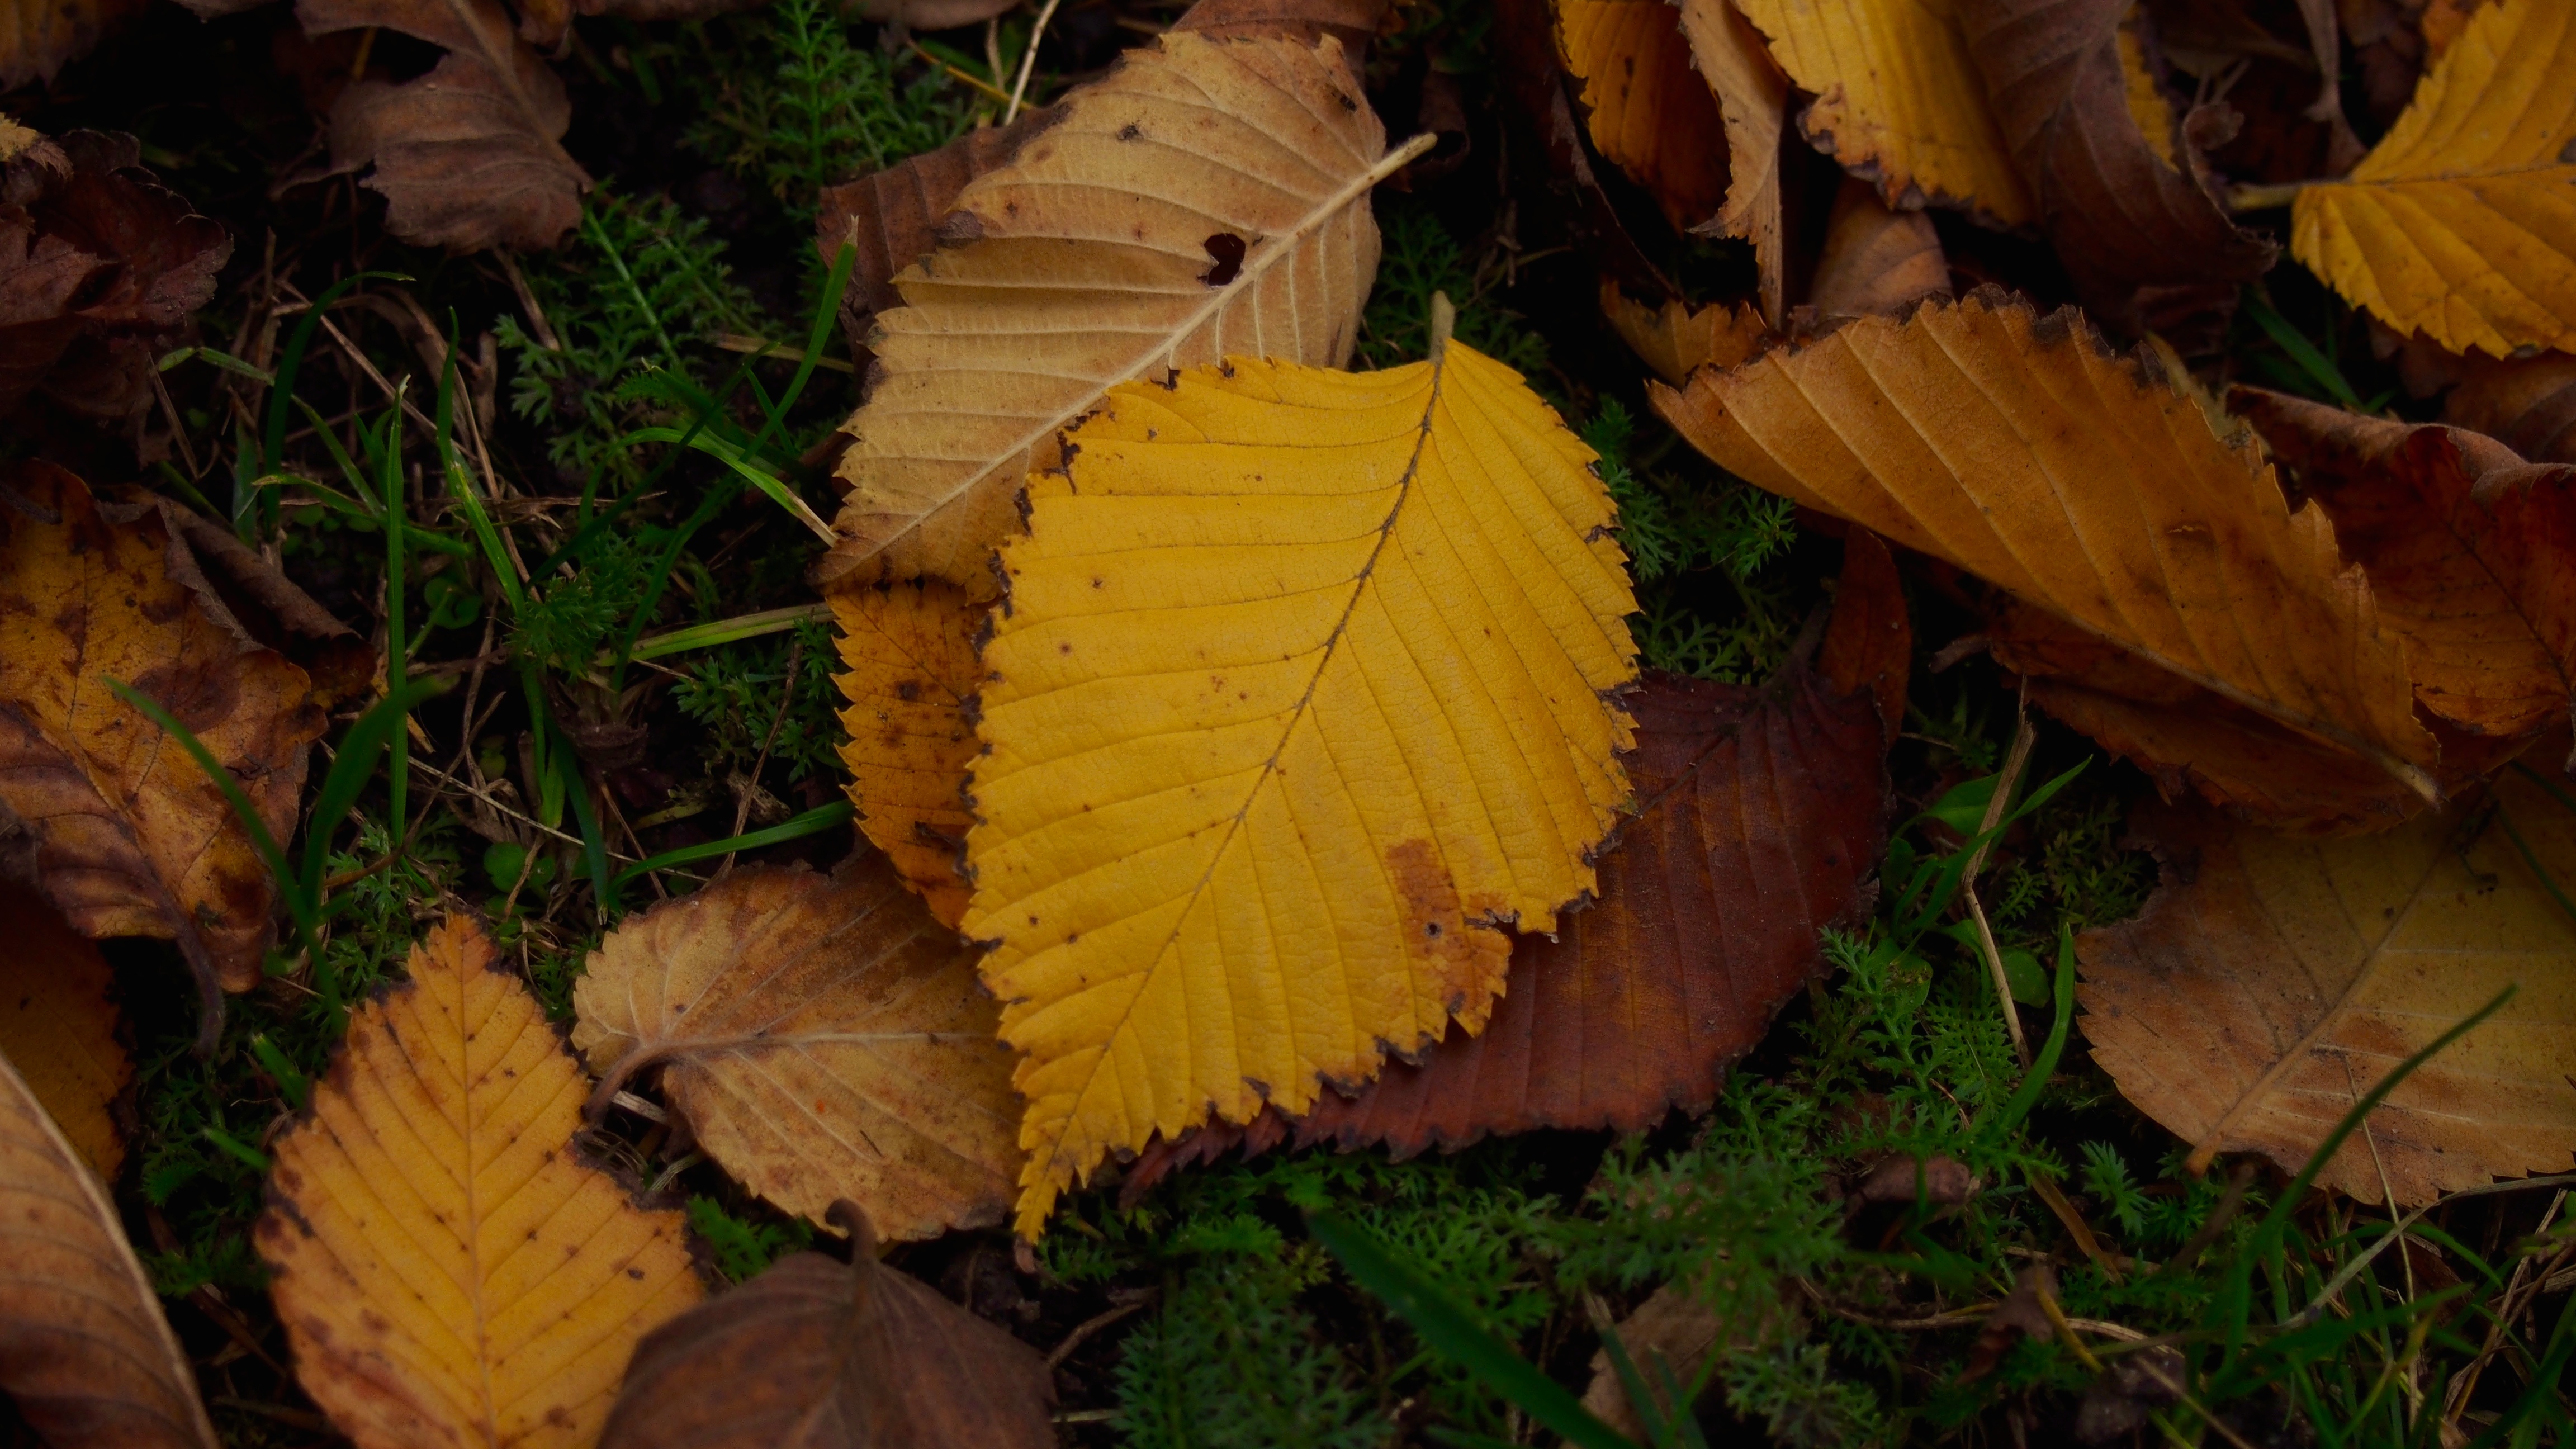
tree, forest, plant, sunlight, leaf, flower, autumn, yellow, flora, season, fungus